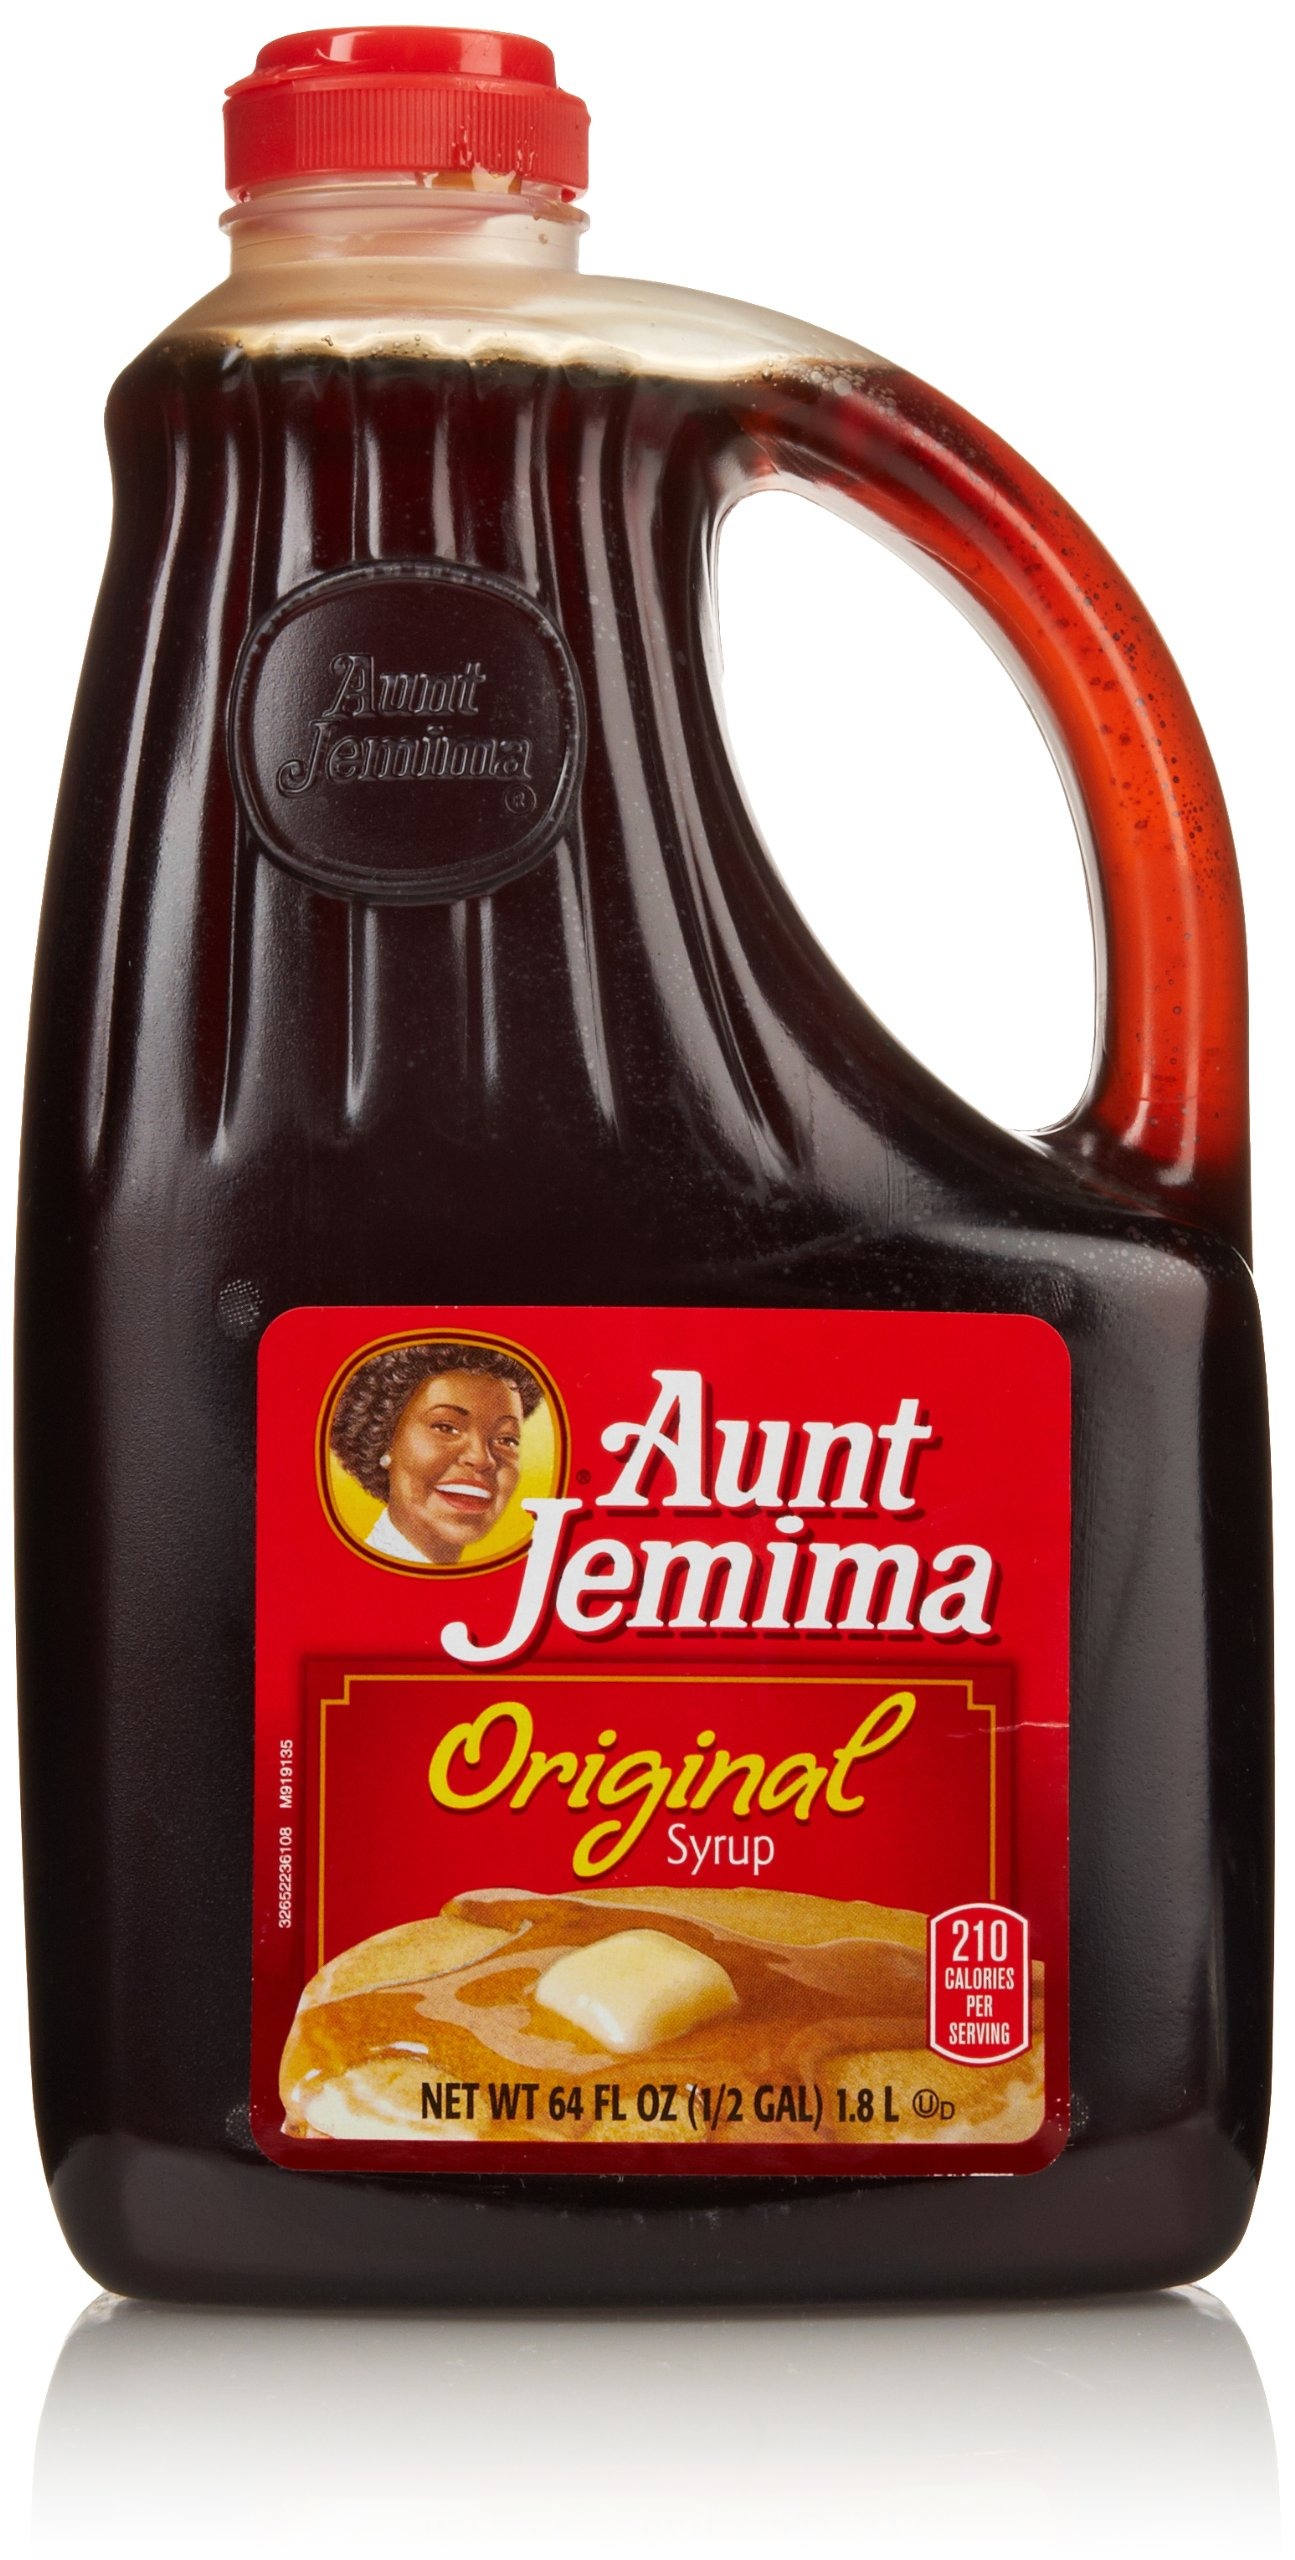
Item Name: Aunt Jemima Syrup, Original, 64 Fl Oz
Bullet Point 1: 64-Ounce Bottle
Bullet Point 2: Tastes great on pancakes and waffles
Value: 64.0
Unit: Fl Oz

Price: 44.46